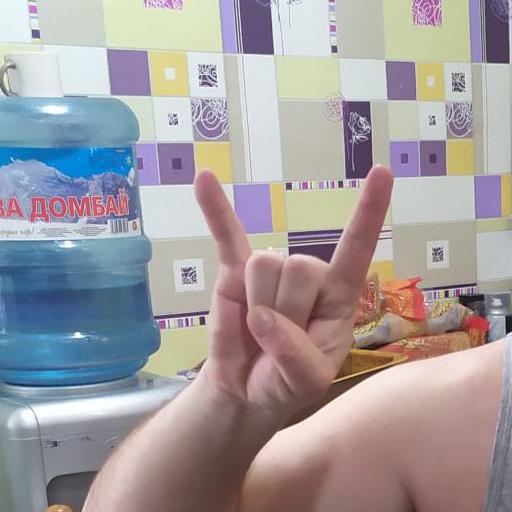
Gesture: rock